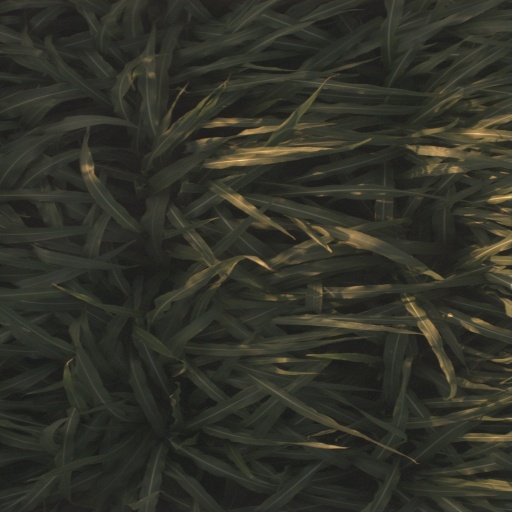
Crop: sorghum